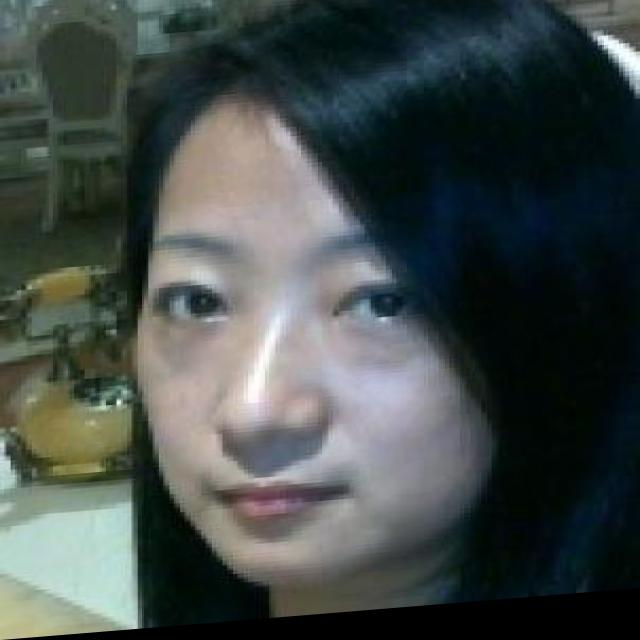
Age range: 21-44